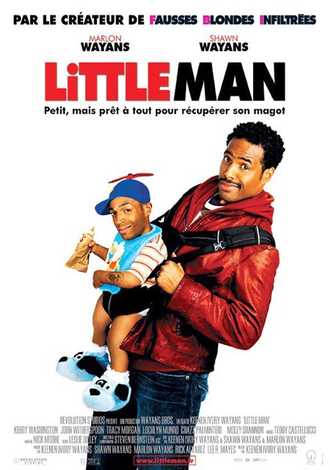
Gender: men